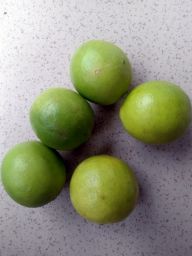
Fruit: Lime
Quality: Good